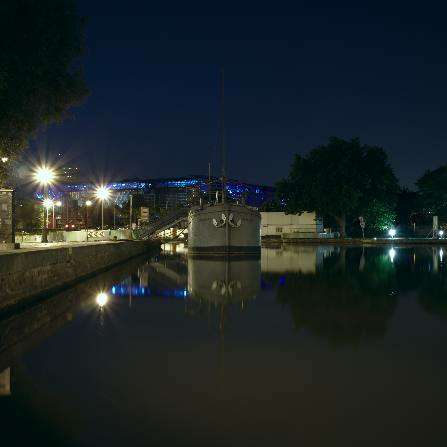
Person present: No